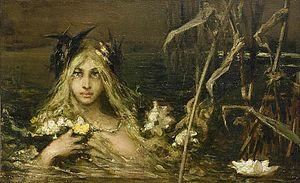
Wilhelm Kotarbiński, né le 30 novembre 1848 à Nieborów, gouvernement de Varsovie, Pologne et mort le 4 septembre 1921 à Kiev en Ukraine, est un brillant représentant du modern style et du symbolisme en peinture. C'est un peintre de genre et de sujets fantastiques. Il est le demi-frère du peintre et écrivain Miloch Kotarbiński et le frère de l'écrivain Jozef Kotarbiński.